Men Without Wings

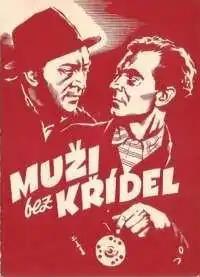
Film poster

Men Without Wings is a 1946 Czech drama film directed by František Čáp. It was entered into the 1946 Cannes Film Festival, where it was one of the winners of the Grand Prix du Festival International du Film, later known as the Palme d'Or.